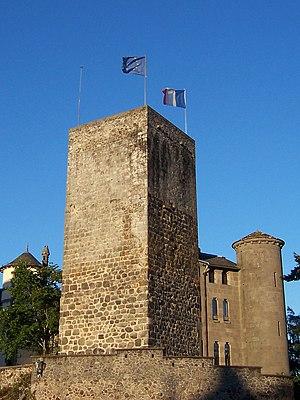
Le château Saint-Étienne est un château médiéval situé sur la hauteur qui domine la ville d'Aurillac, dans le Cantal.
Cet article recense les sites naturels protégés dans le Cantal, en France.
Ce tableau présente la liste de tous les monuments historiques classés ou inscrits dans la ville d'Aurillac, Cantal, en France.